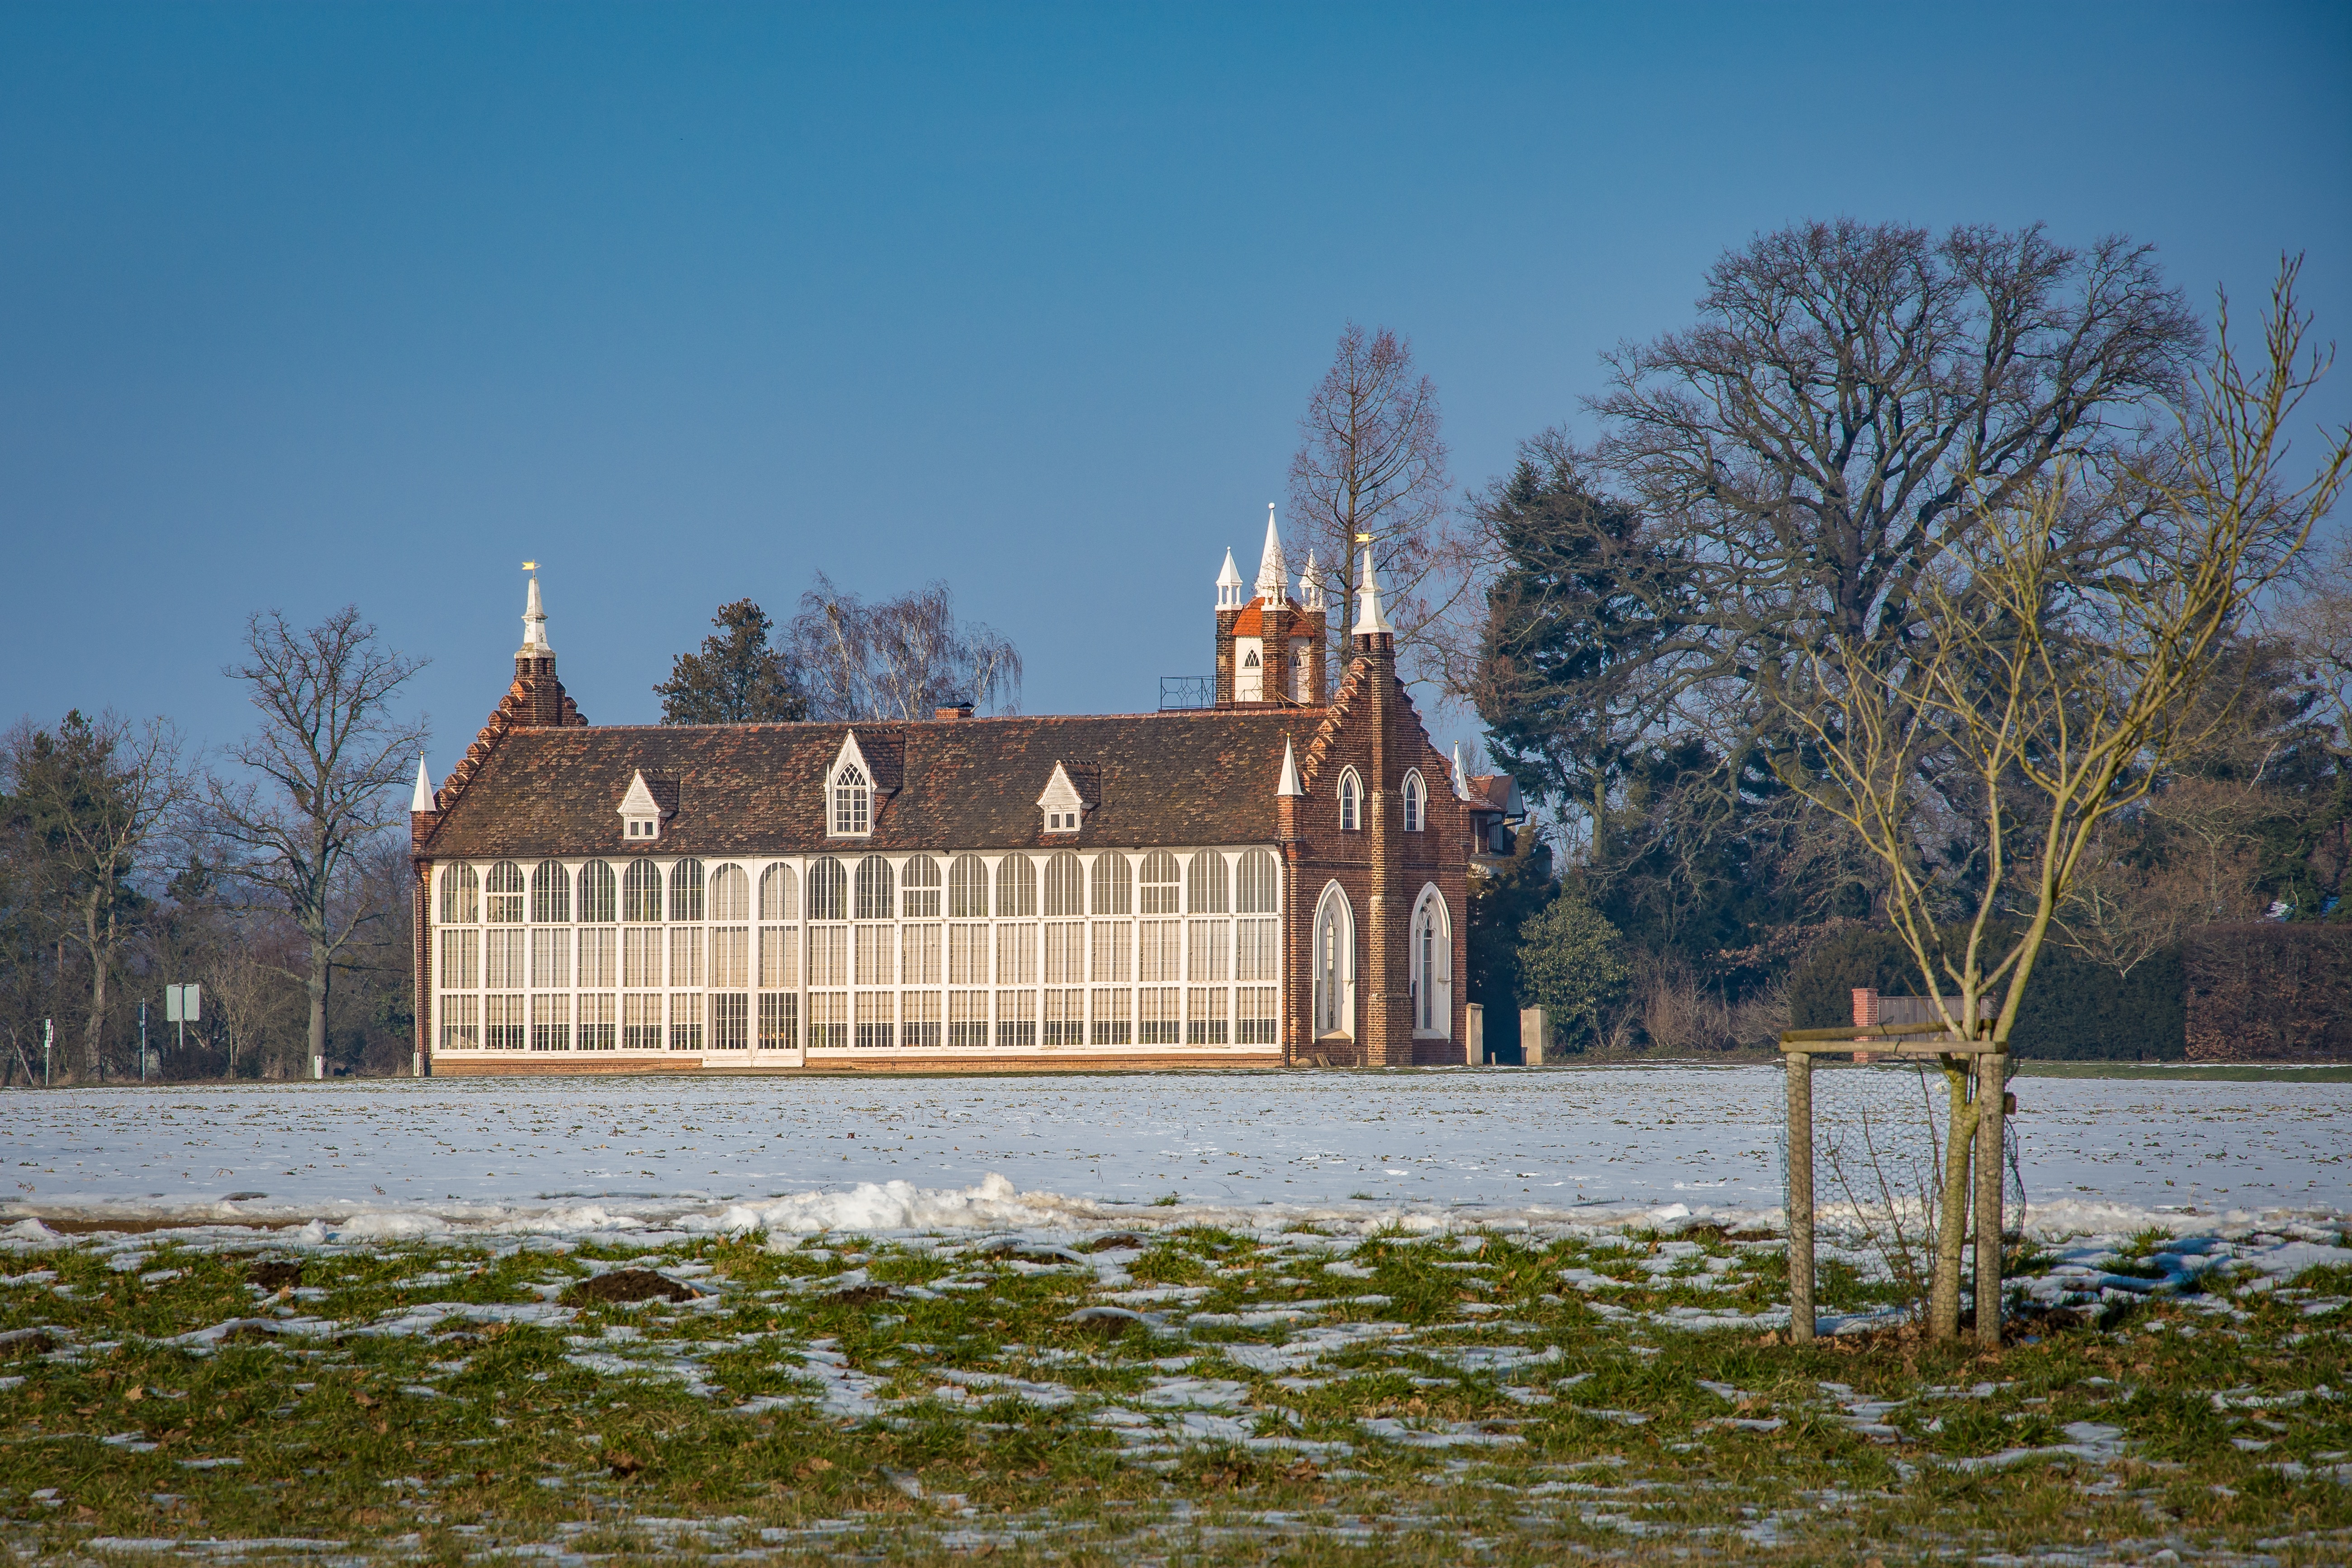
landscape, water, nature, snow, cold, winter, house, frost, building, chateau, palace, home, river, reflection, park, romantic, castle, waterway, place of worship, trees, estate, frosty, wintry, winter mood, park w rlitz